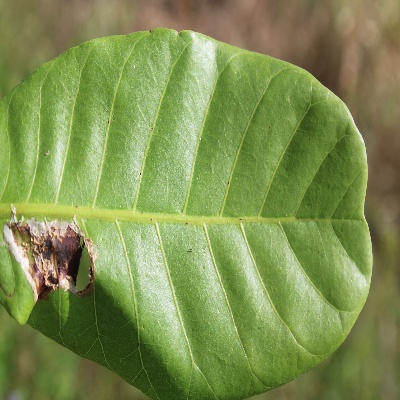
Crop: Cashew
Condition: leaf miner